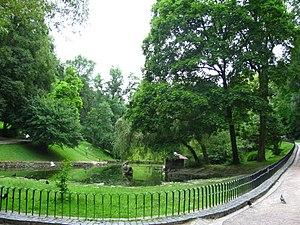
Le parc Strysky est un parc public de Lviv, centre historique de la Galicie et plus grande ville de l'ouest de l'Ukraine. Il est l'un des plus anciens et des plus prestigieux parcs de, et est, à ce titre, classé et protégé au titre des Parcs et monuments d'importance nationale d'Ukraine. Il s'étend sur 56 hectares.